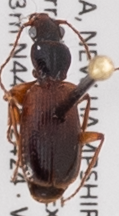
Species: Cymindis neglecta
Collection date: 2020-08-05
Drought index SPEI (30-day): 0.016
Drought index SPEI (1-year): -0.048
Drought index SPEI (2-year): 0.594